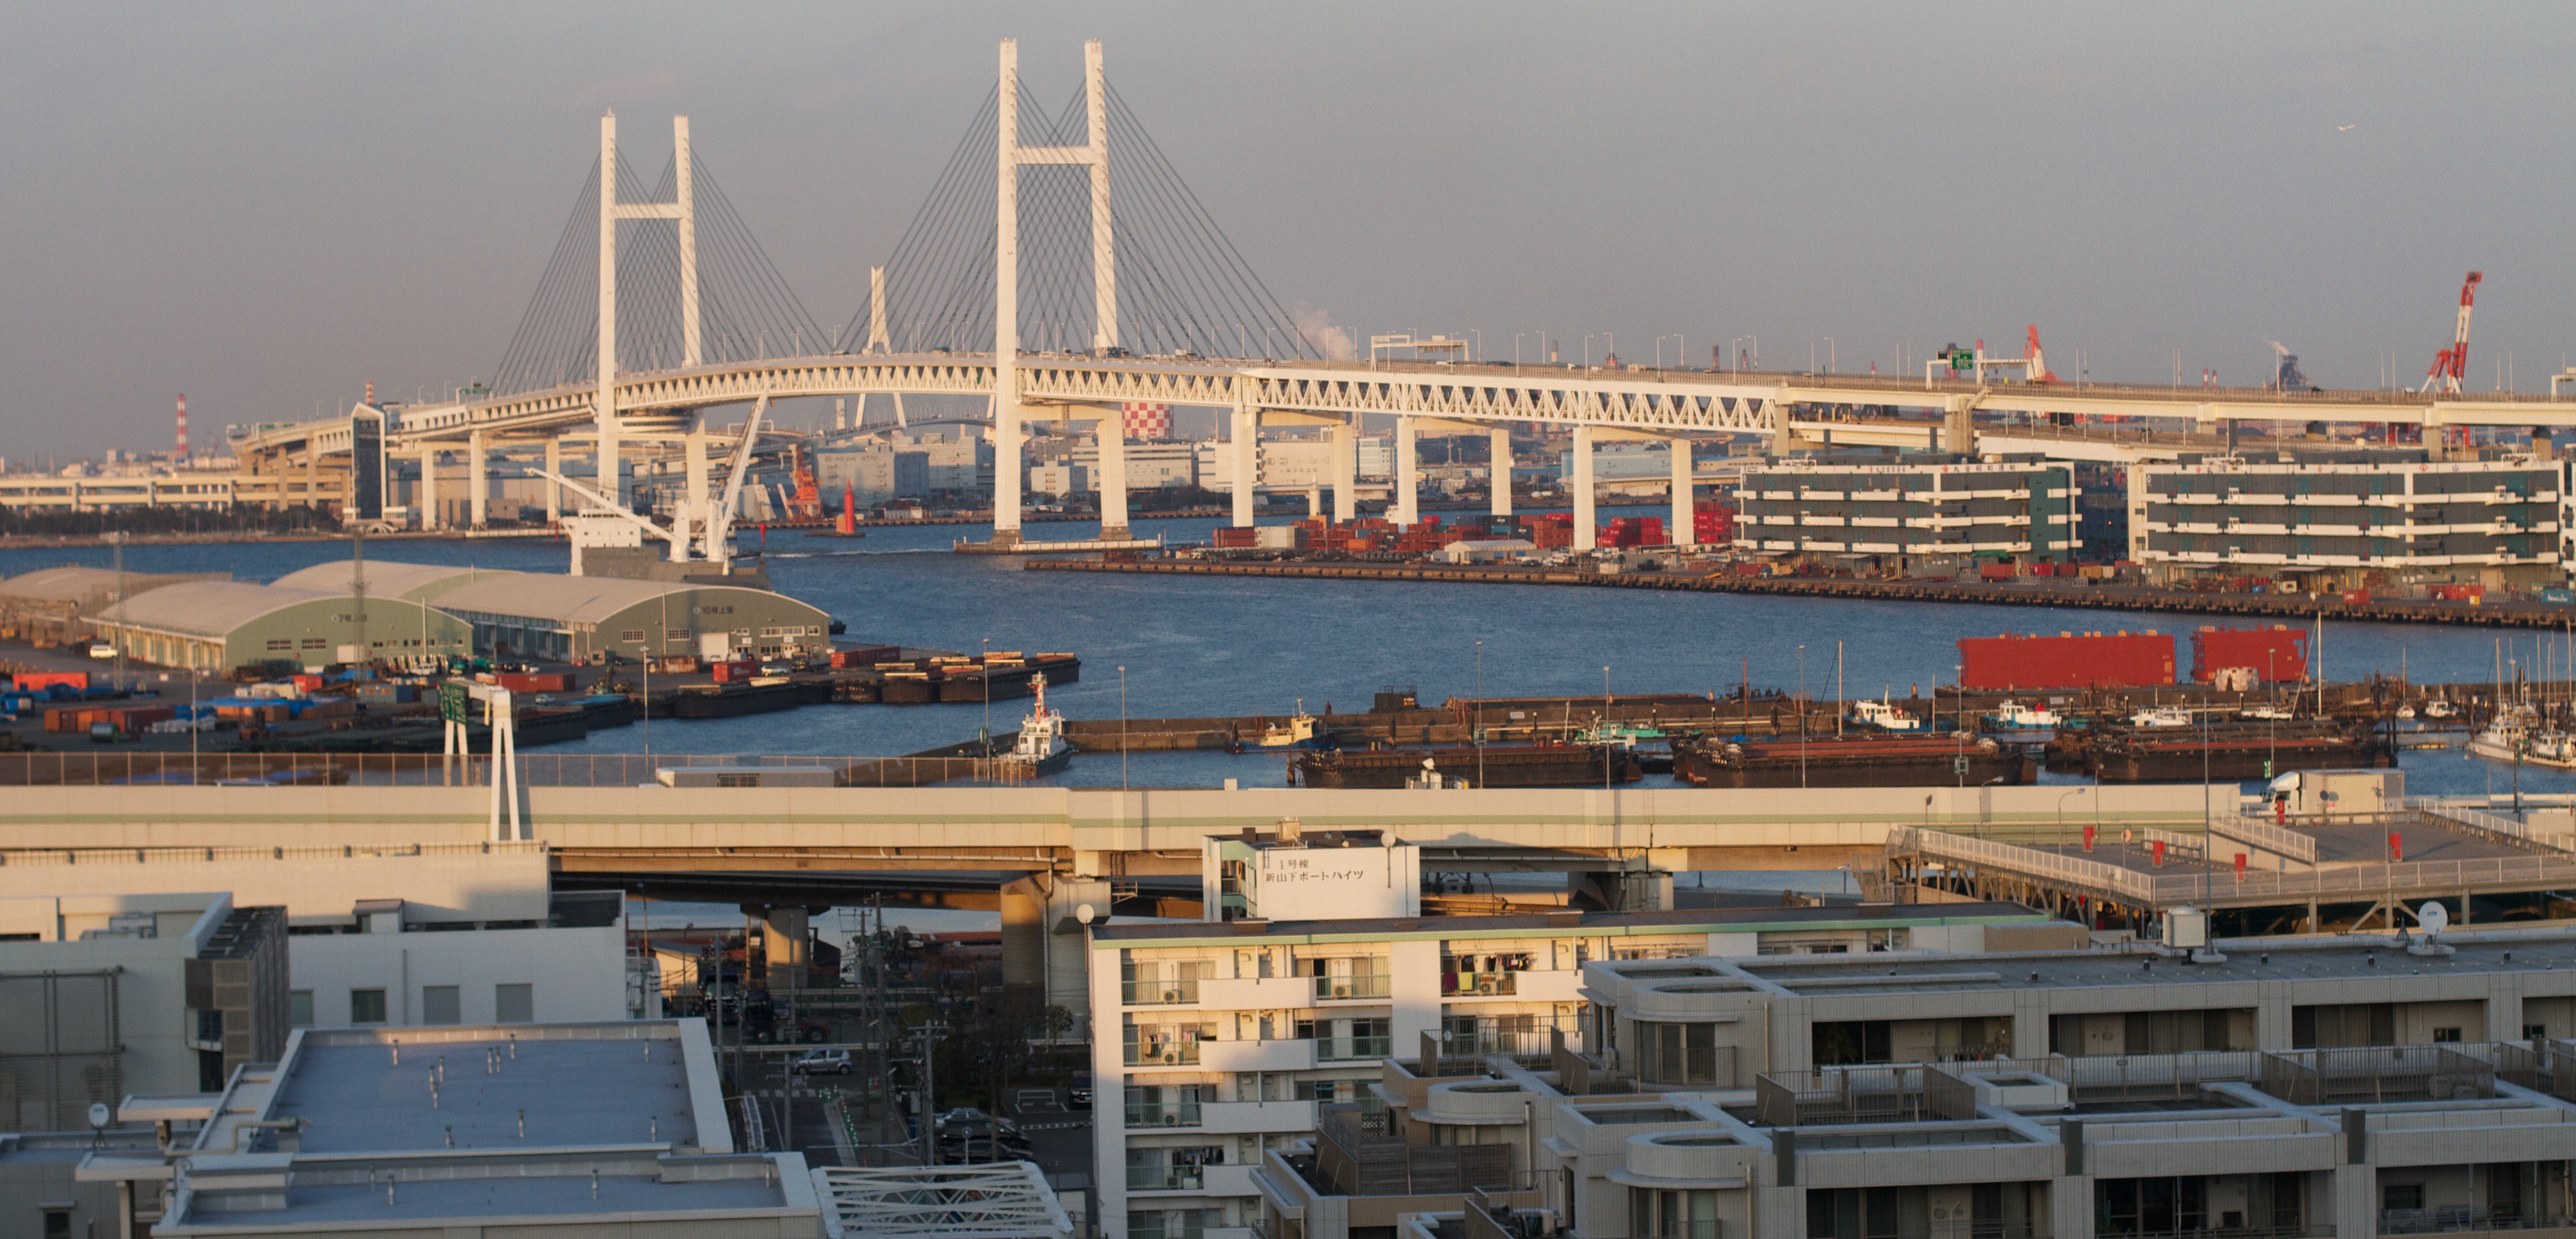
dock, structure, pier, vehicle, harbor, port, stadium, arena, sport venue